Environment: real
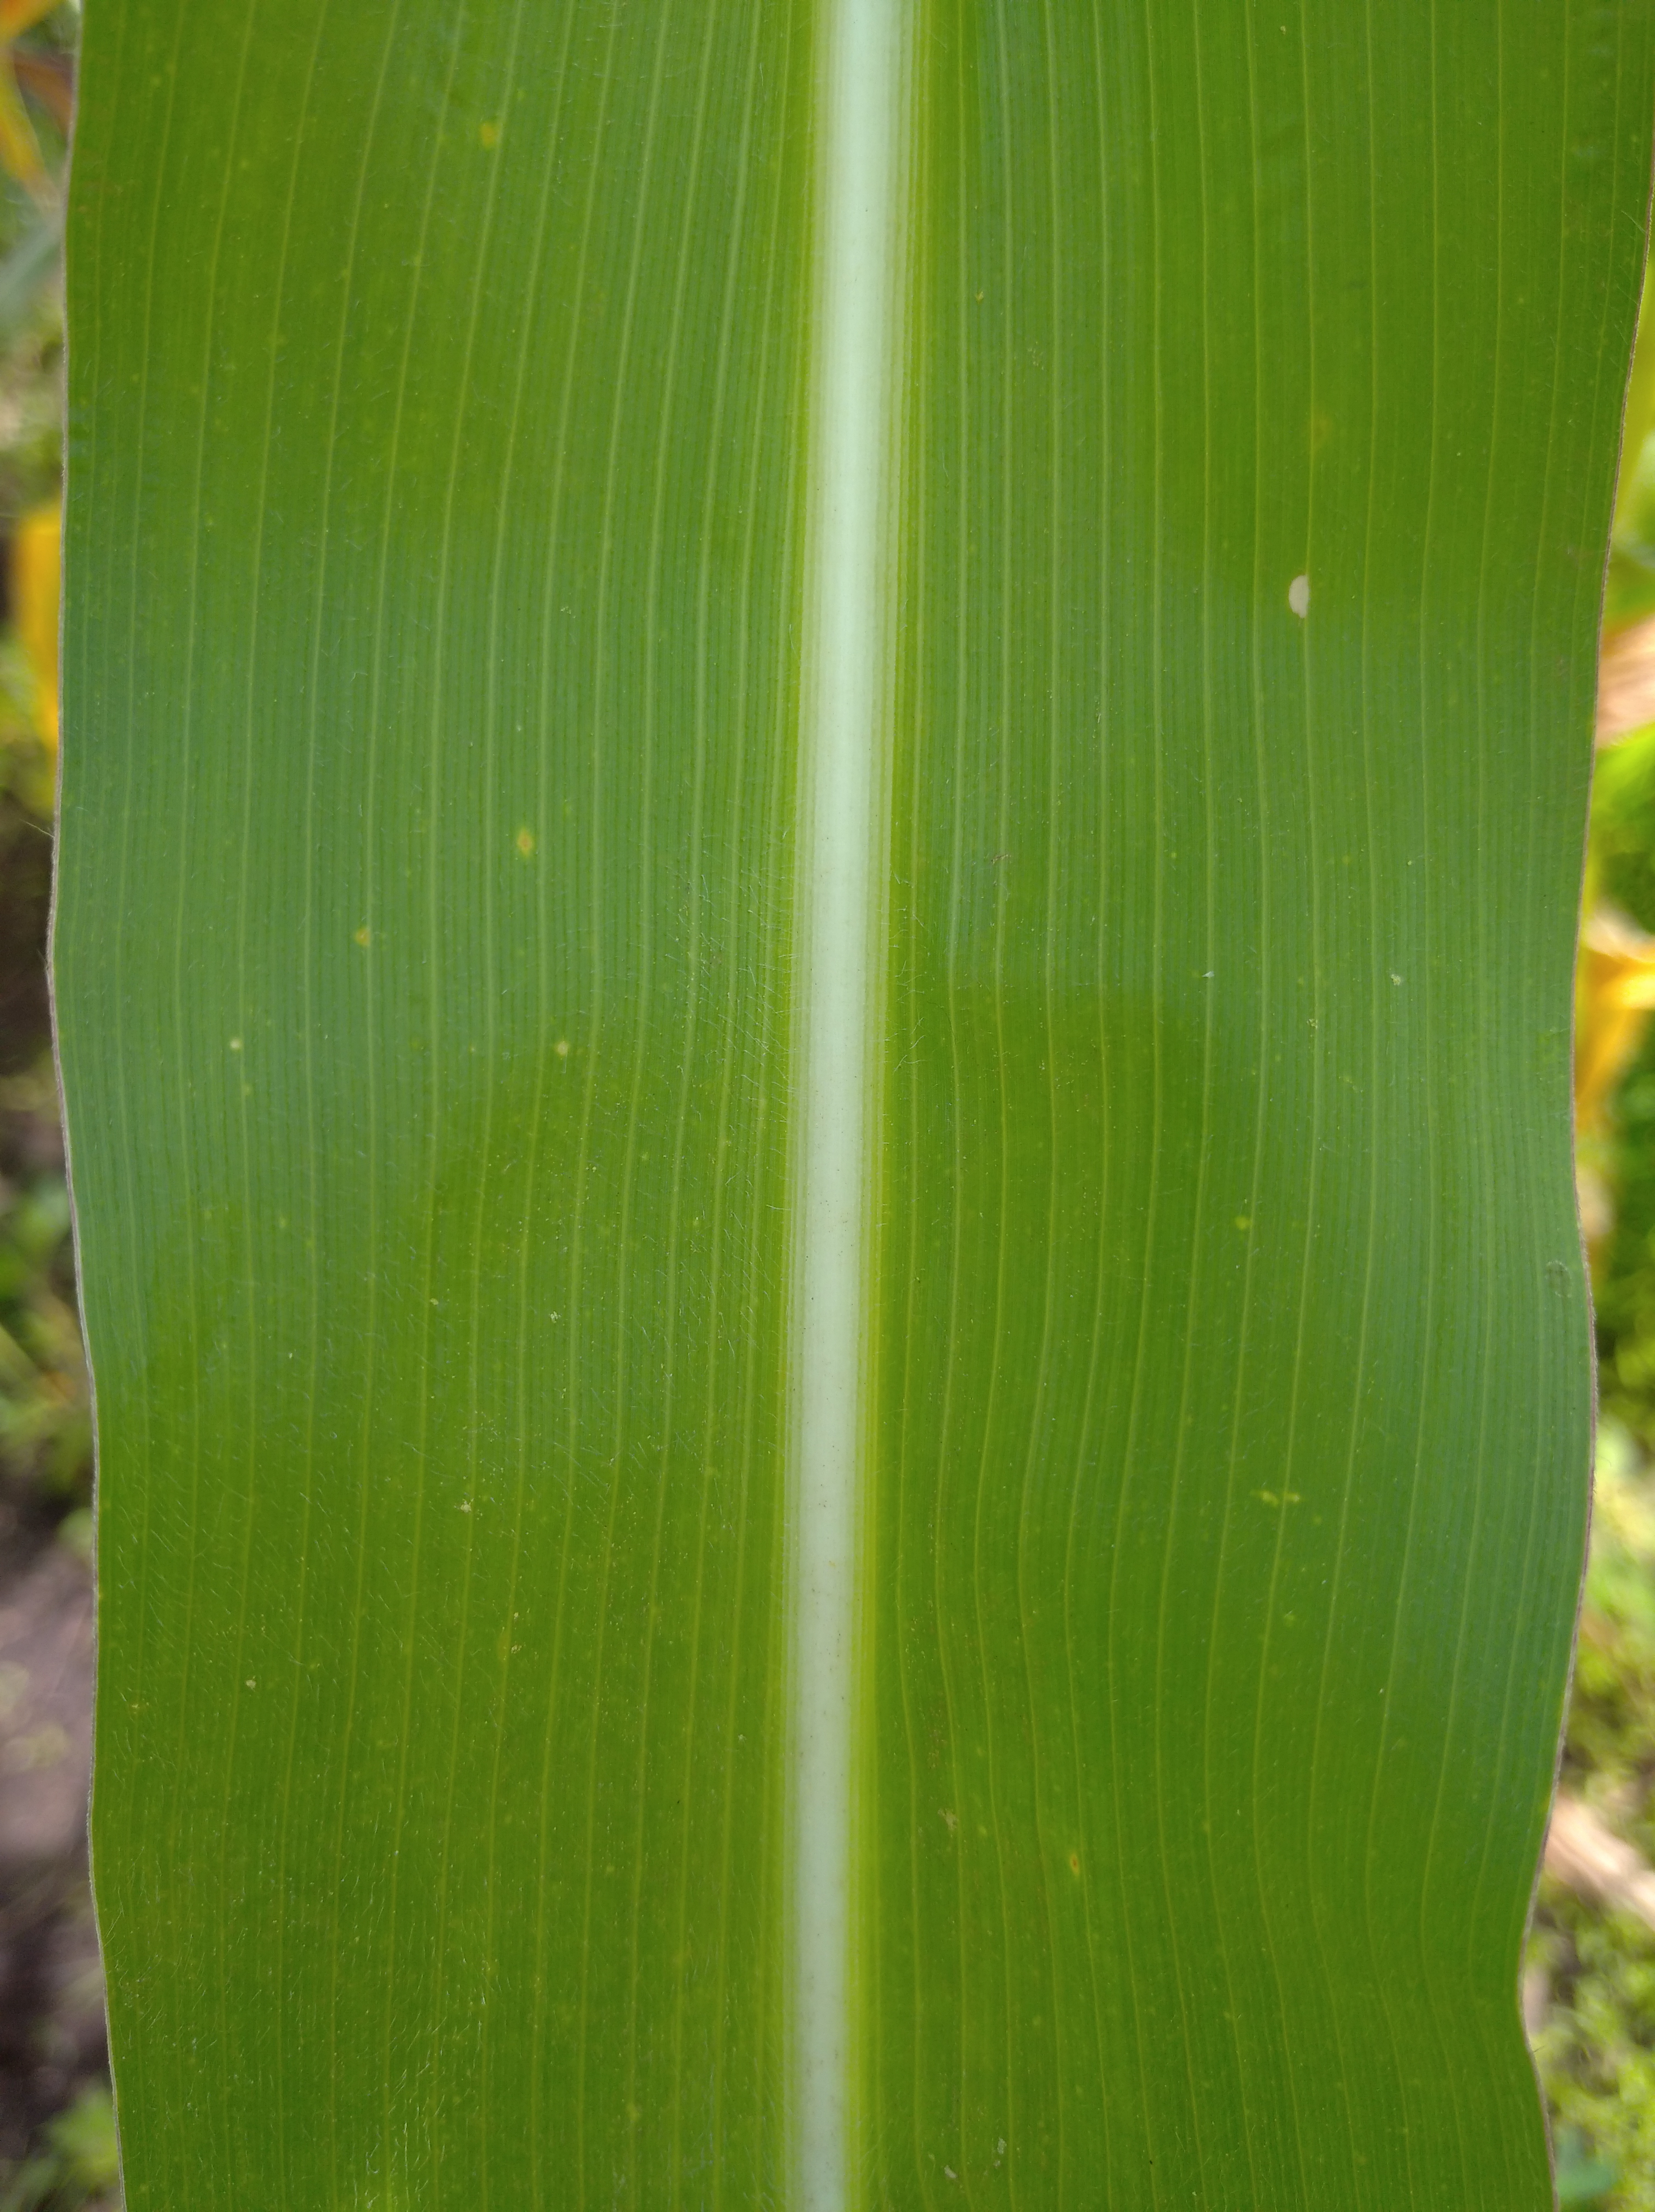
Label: healthy